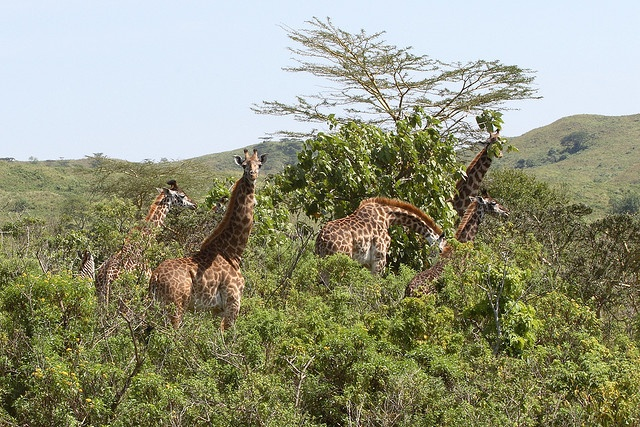
a bunch of giraffes in the middle of the woods
Some very pretty giraffes standing in some trees.
a group of giraffes are standing by some trees
The giraffes are grazing on some tall tree leaves.
The herd of giraffes are walking in the tall greenery.